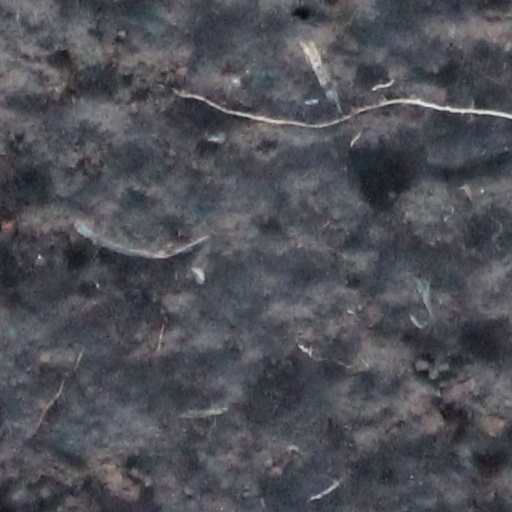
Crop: wheat